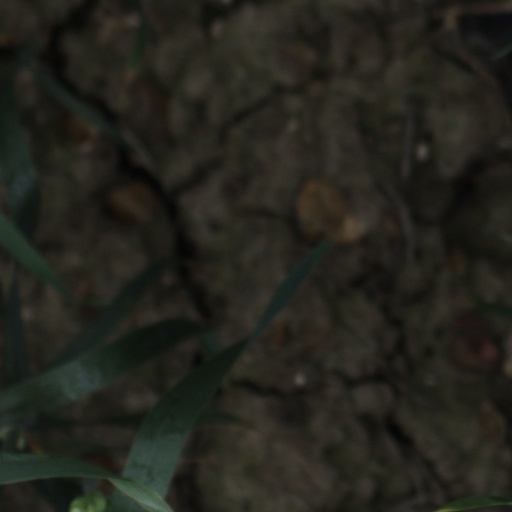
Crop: wheat